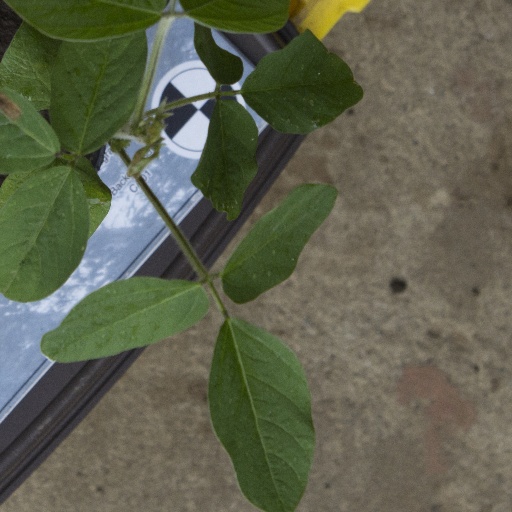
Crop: soybean